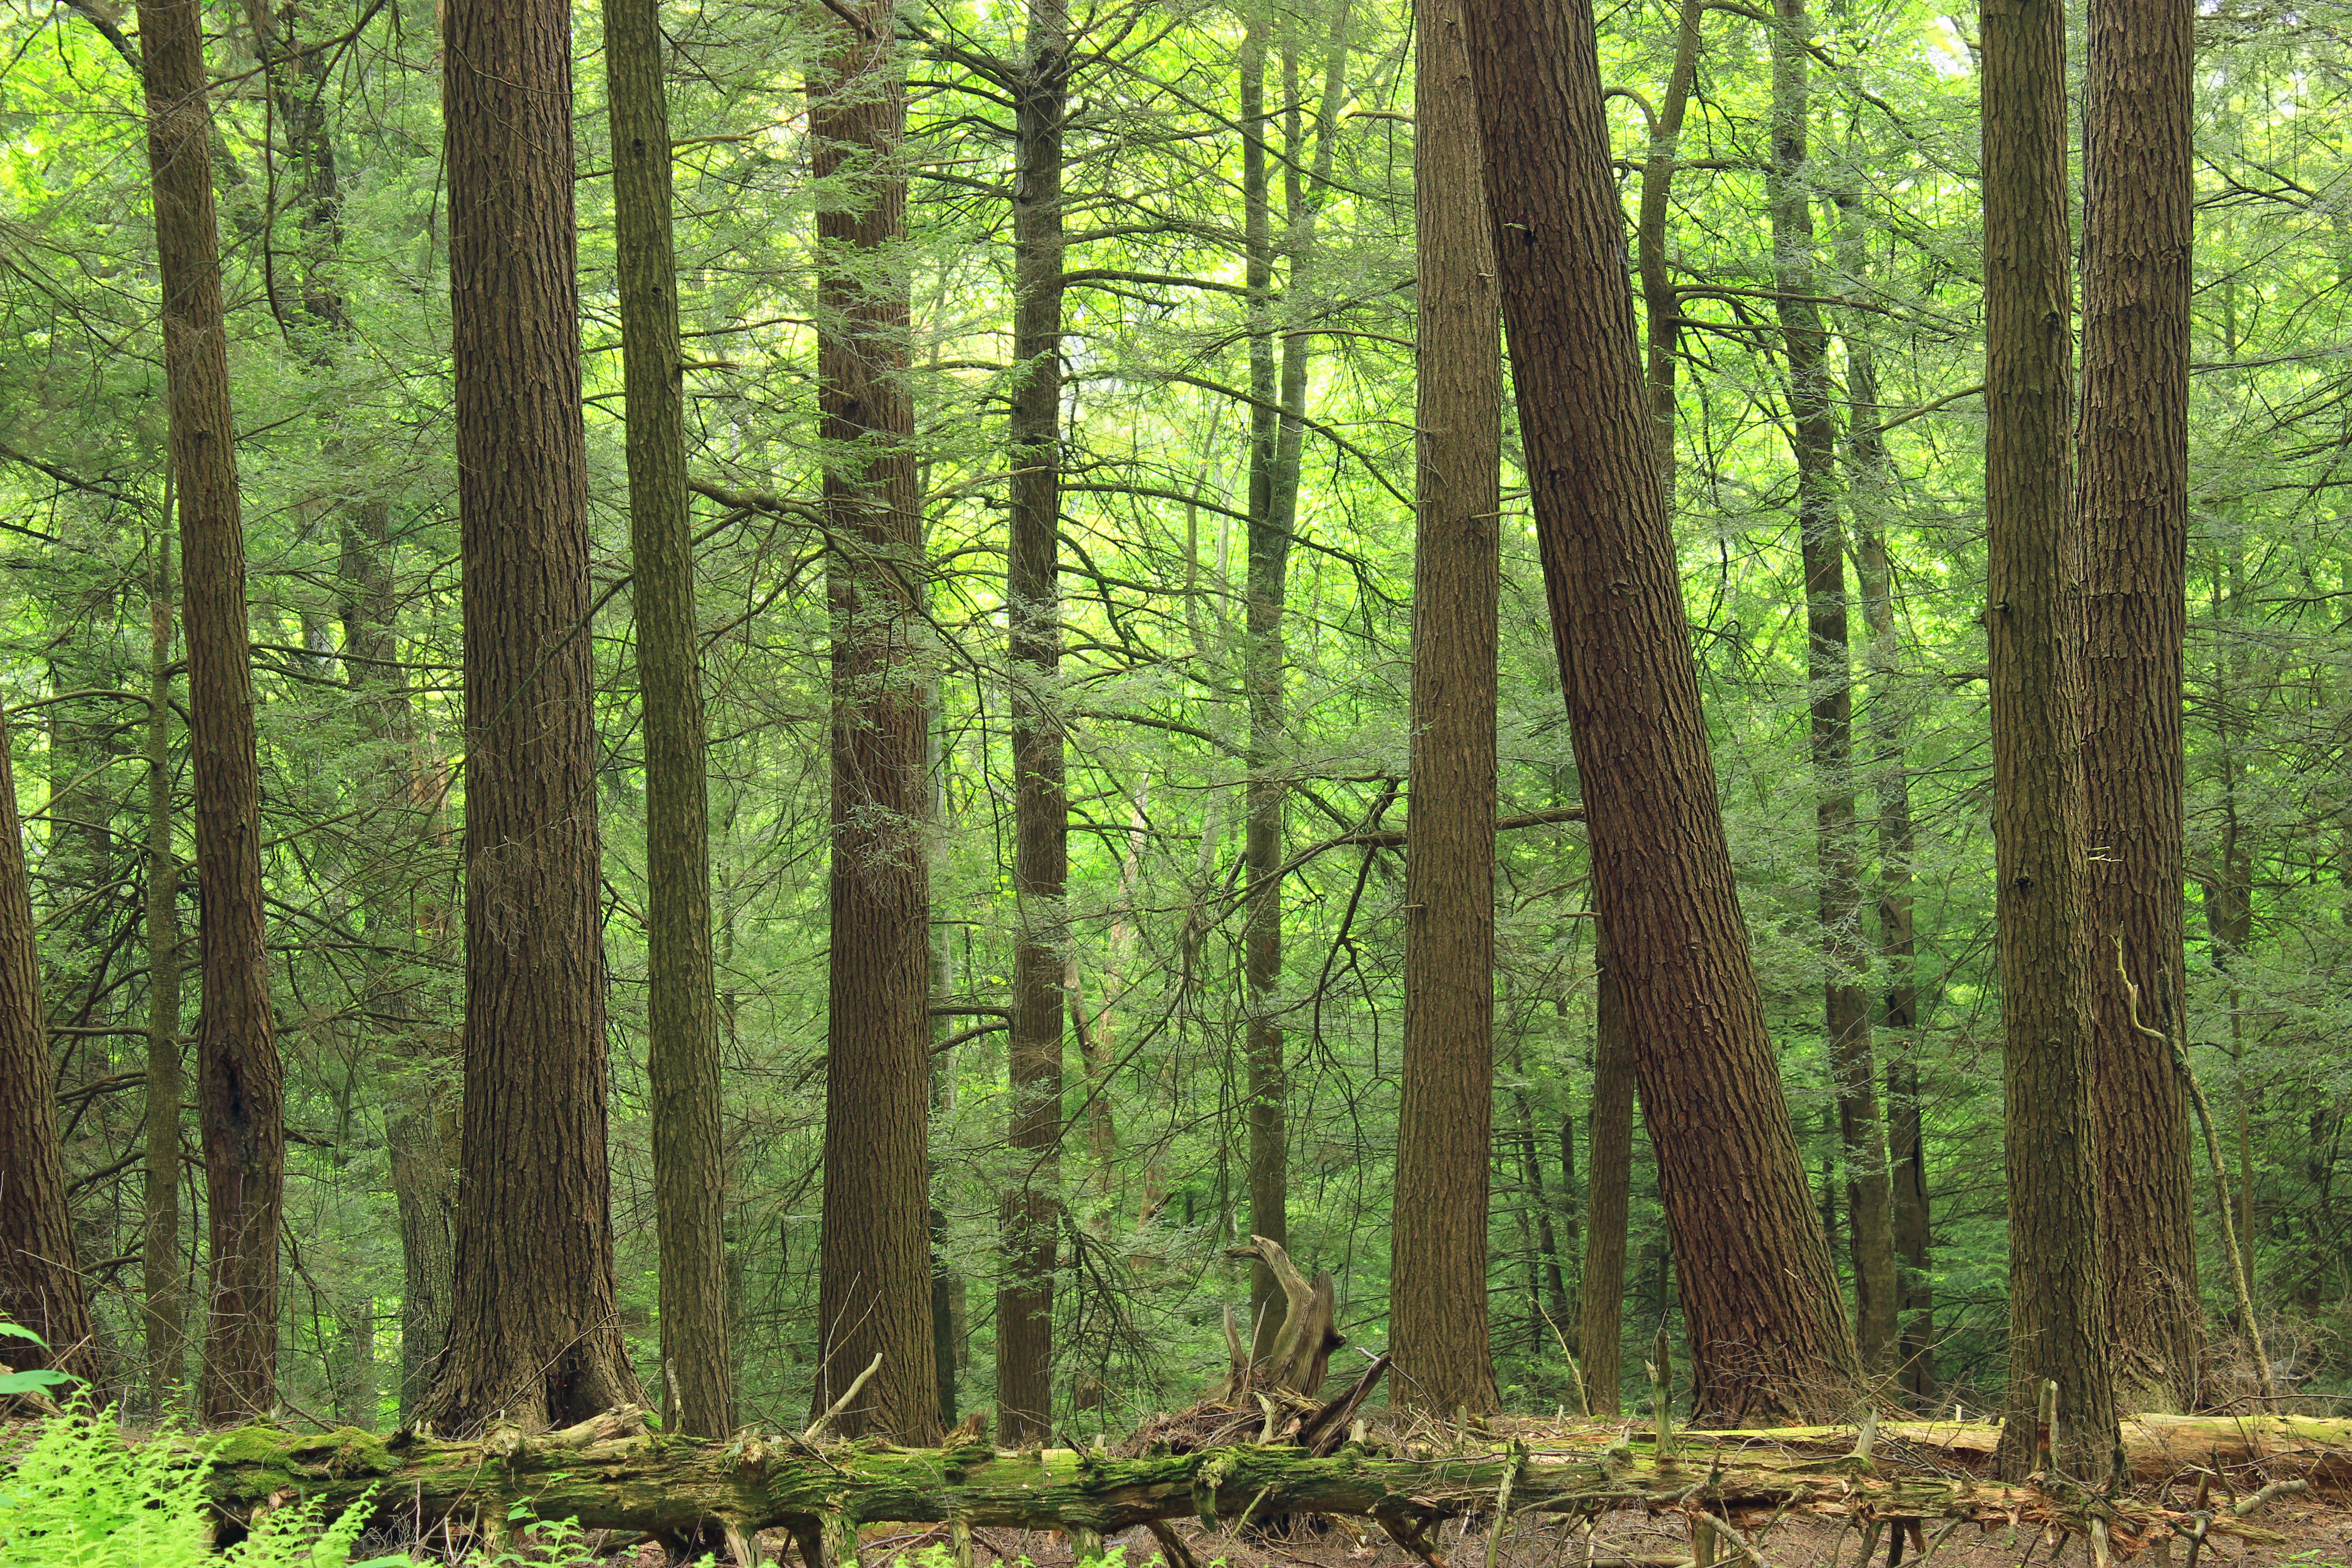
tree, nature, forest, wilderness, plant, hiking, meadow, sunlight, trunk, log, spring, trees, creativecommons, coniferous, spruce, rainforest, branches, deciduous, wetland, cameroncounty, elkstateforest, pennsylvaniawilds, hemlocks, easternhemlocks, tsugacanadensis, understory, trunks, pennsylvania, oldgrowthforest, relictforest, grove, woodland, habitat, ecosystem, biome, old growth forest, natural environment, geographical feature, woody plant, temperate broadleaf and mixed forest, temperate coniferous forest, riparian forest